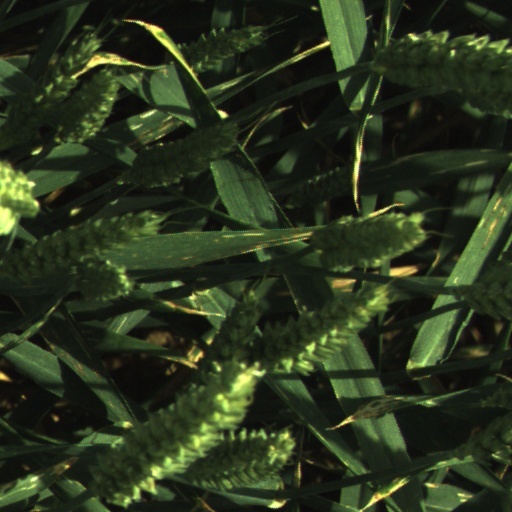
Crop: wheat